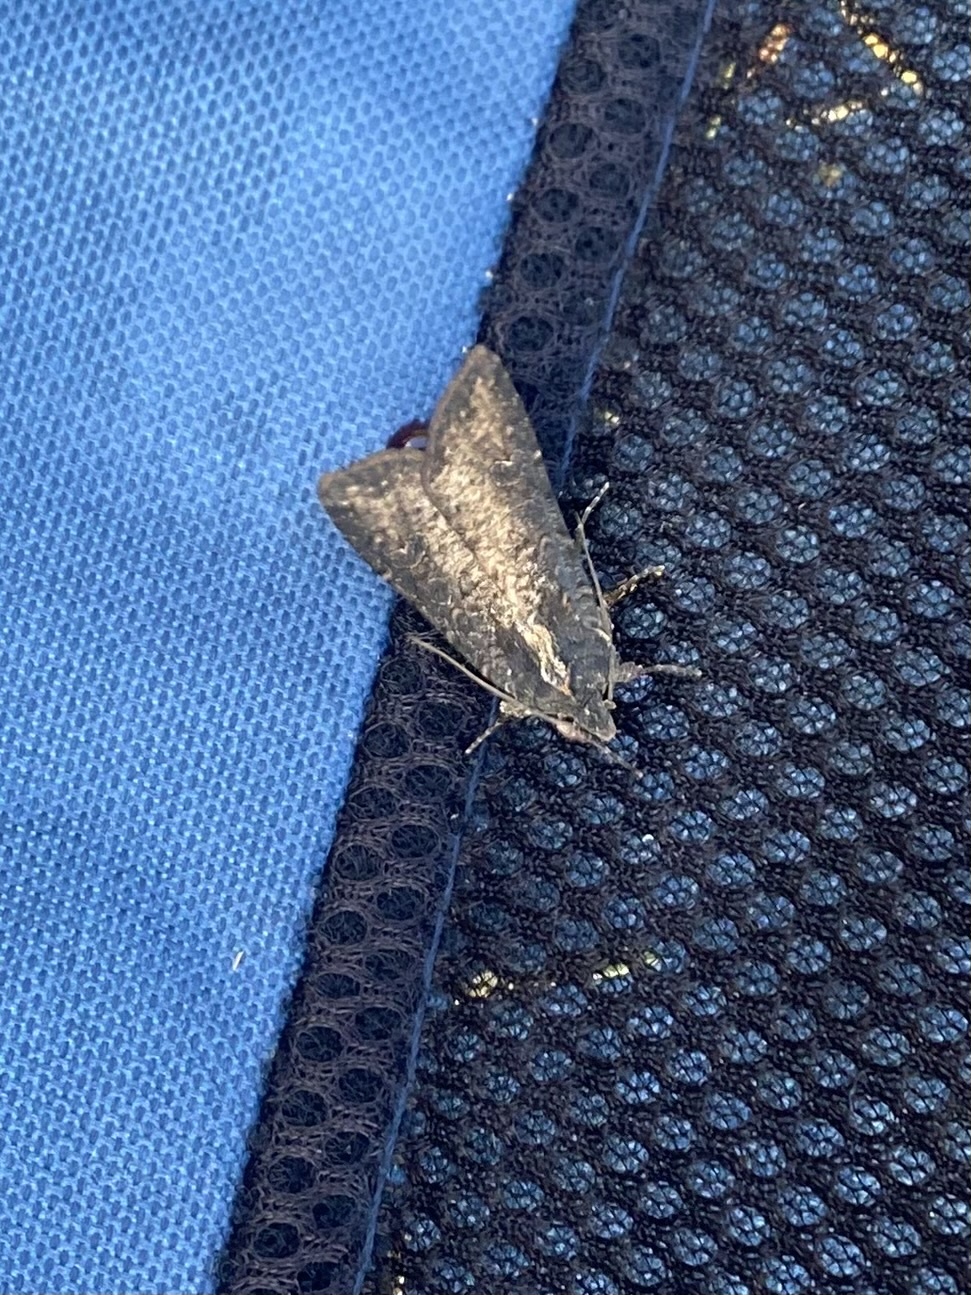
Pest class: cutworms